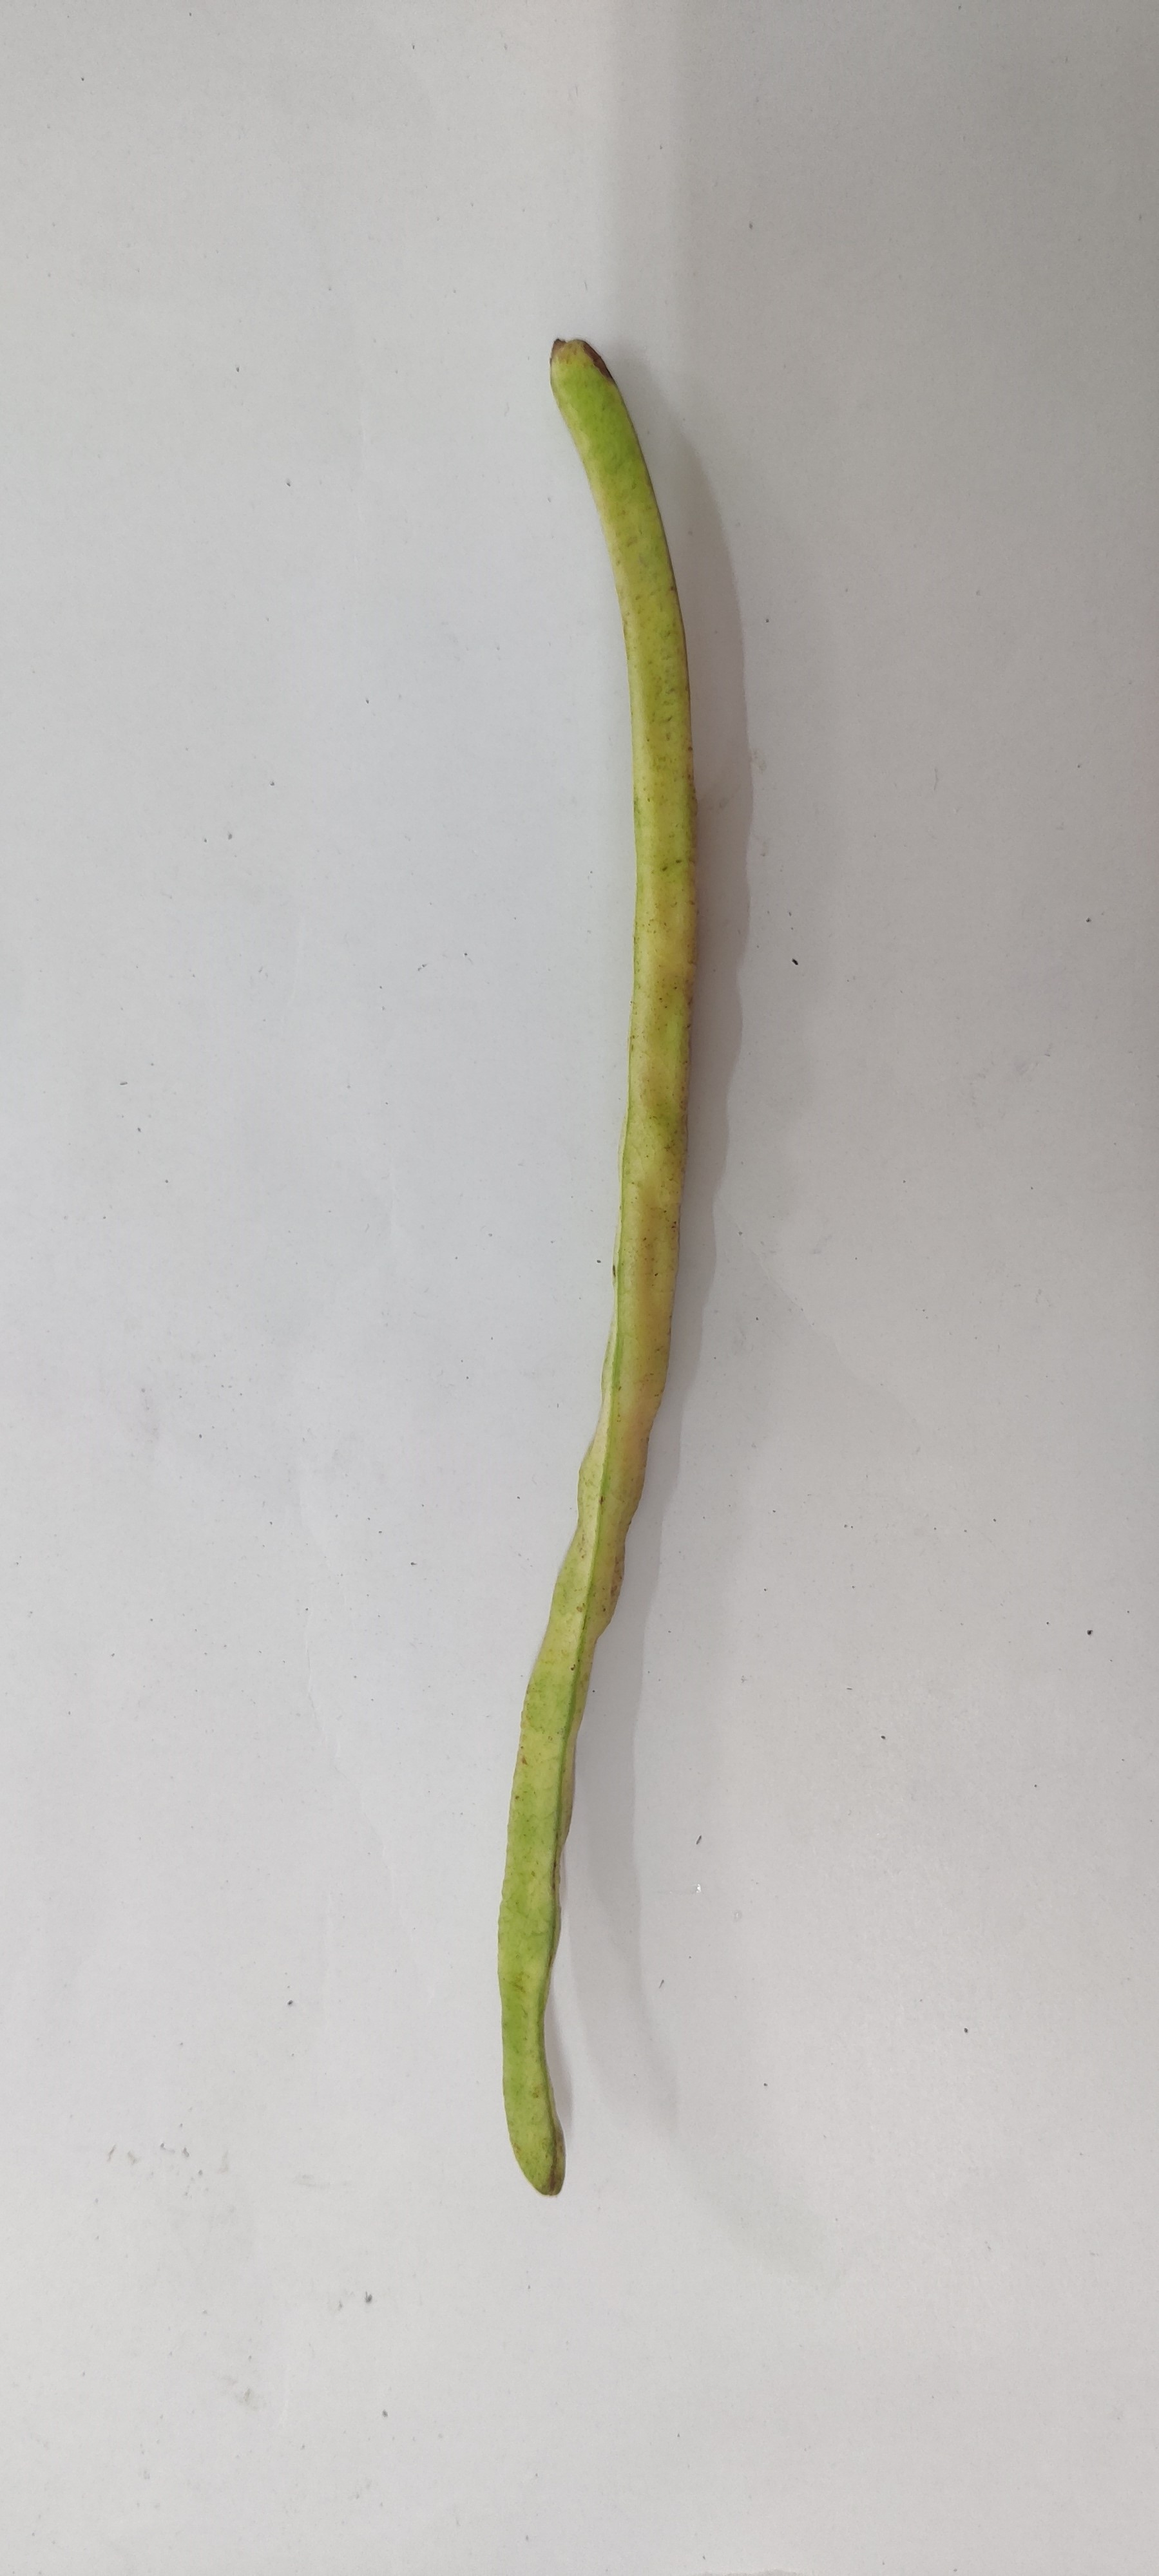
Crop: Cowpea
Condition: Severely Damaged